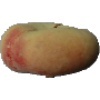
Label: Peach Flat 1